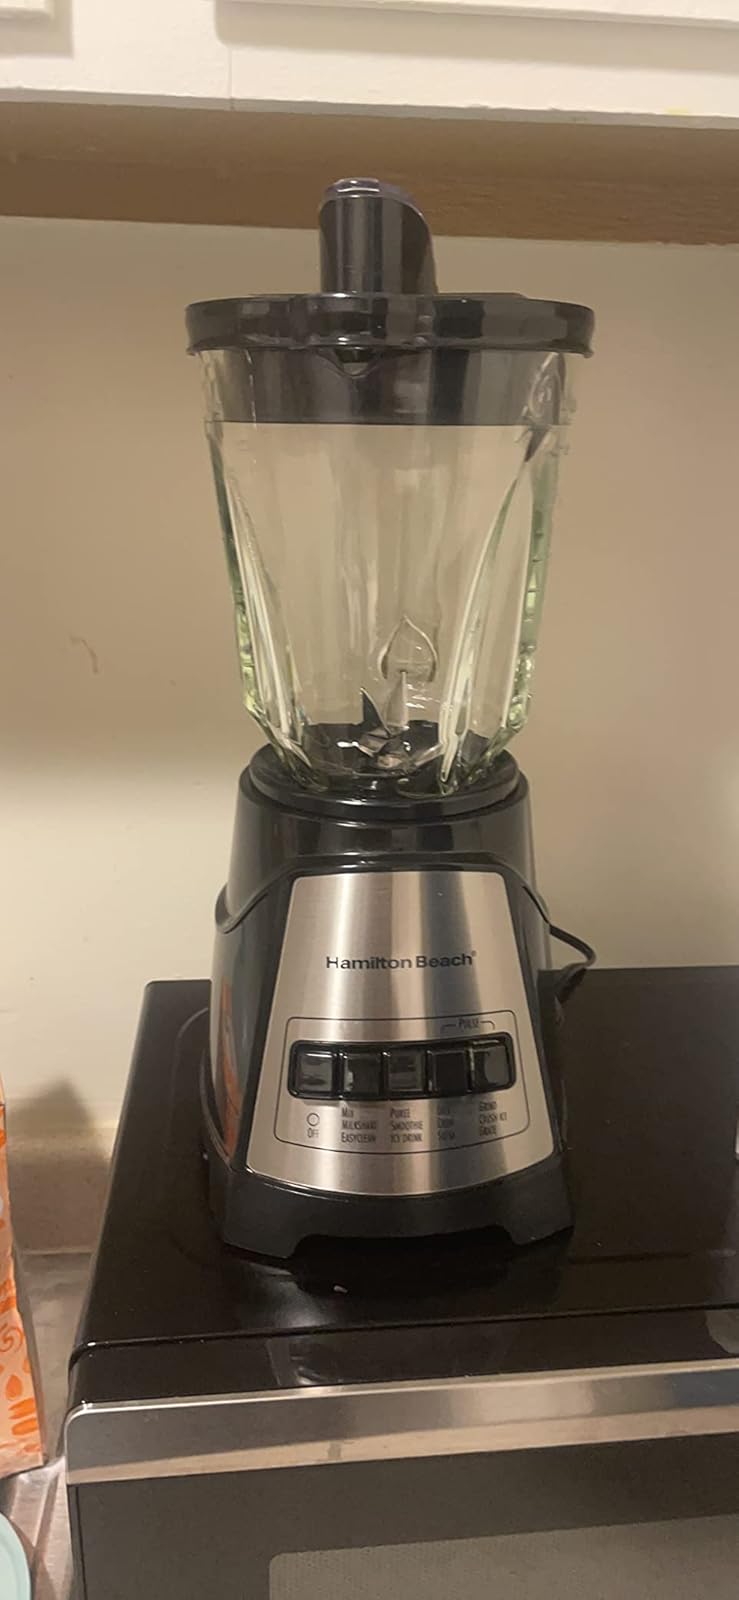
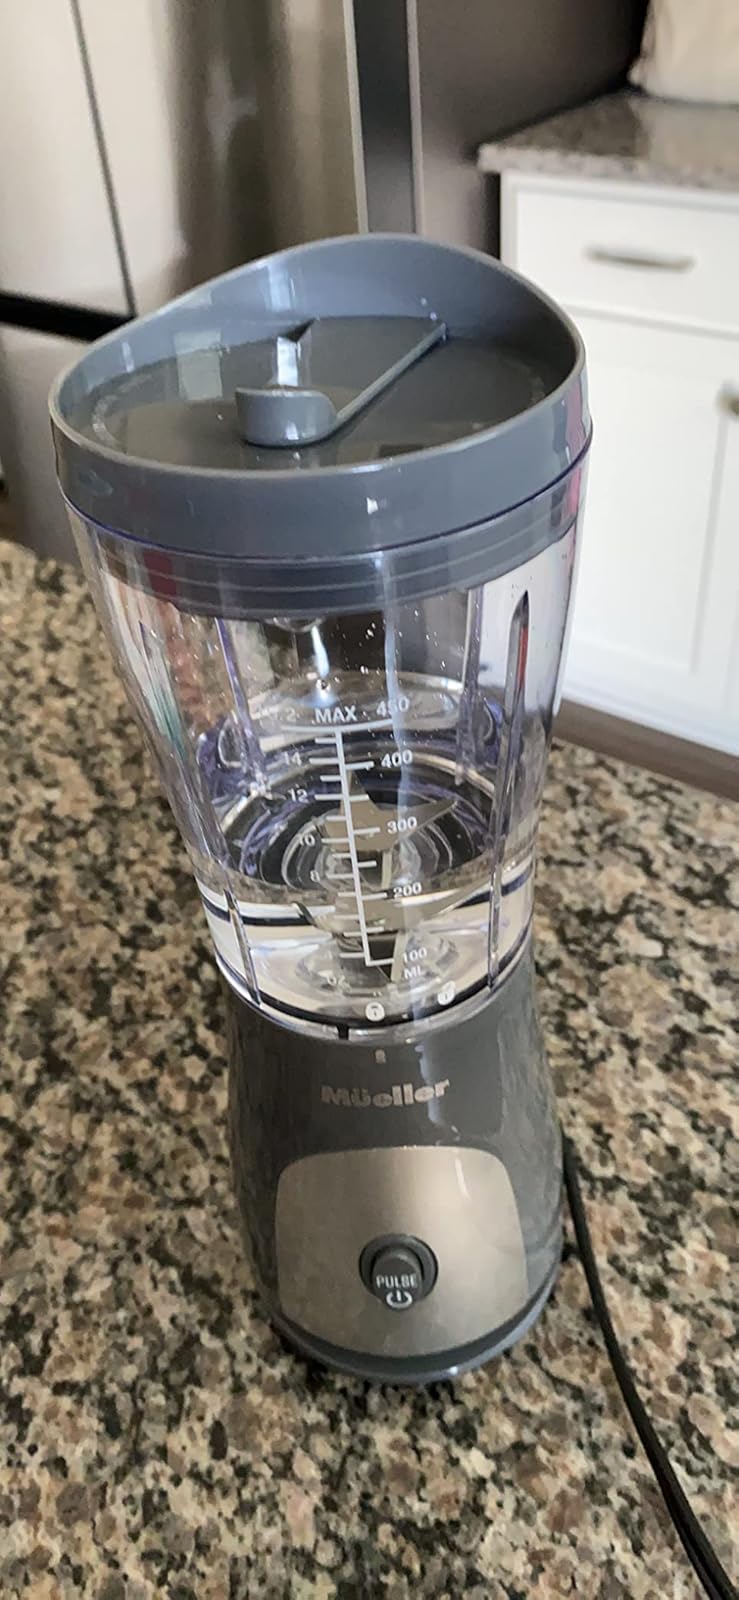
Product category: items_blender
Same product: no